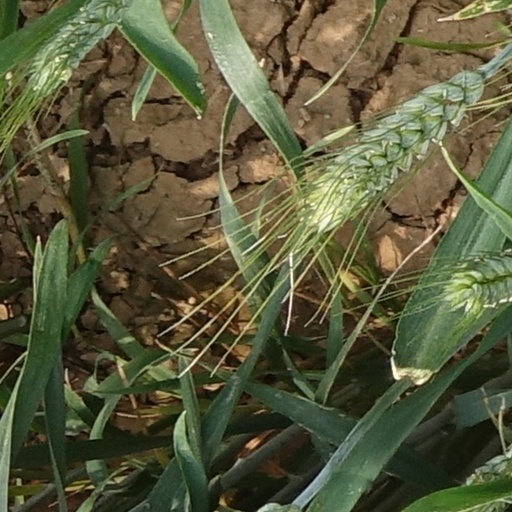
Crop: wheat